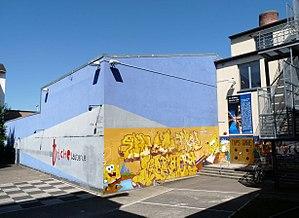
bâtiment culturel Le Hall des Chars à Strasbourg
À Strasbourg, La Friche Laiterie est une association dédiée aux arts vivants. À travers la mise en place de résidences et un travail d'aide au développement des projets artistiques au Hall des Chars, elle favorise le soutien à la création émergente et/ou singulière, mais aussi l'interdisciplinarité sur scène et à travers la ville.